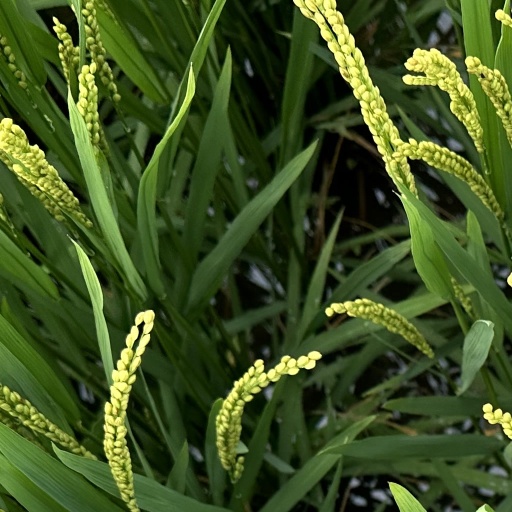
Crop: rice